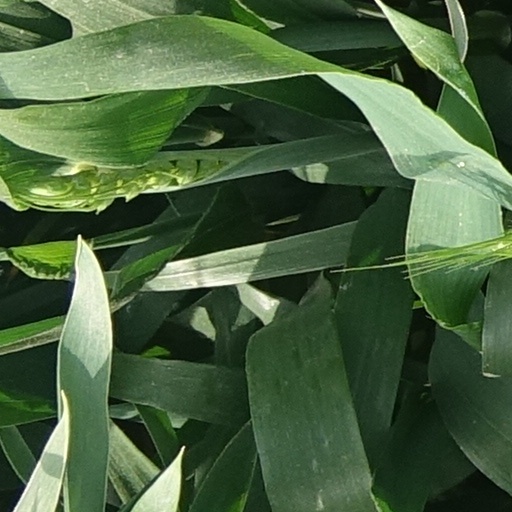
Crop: wheat